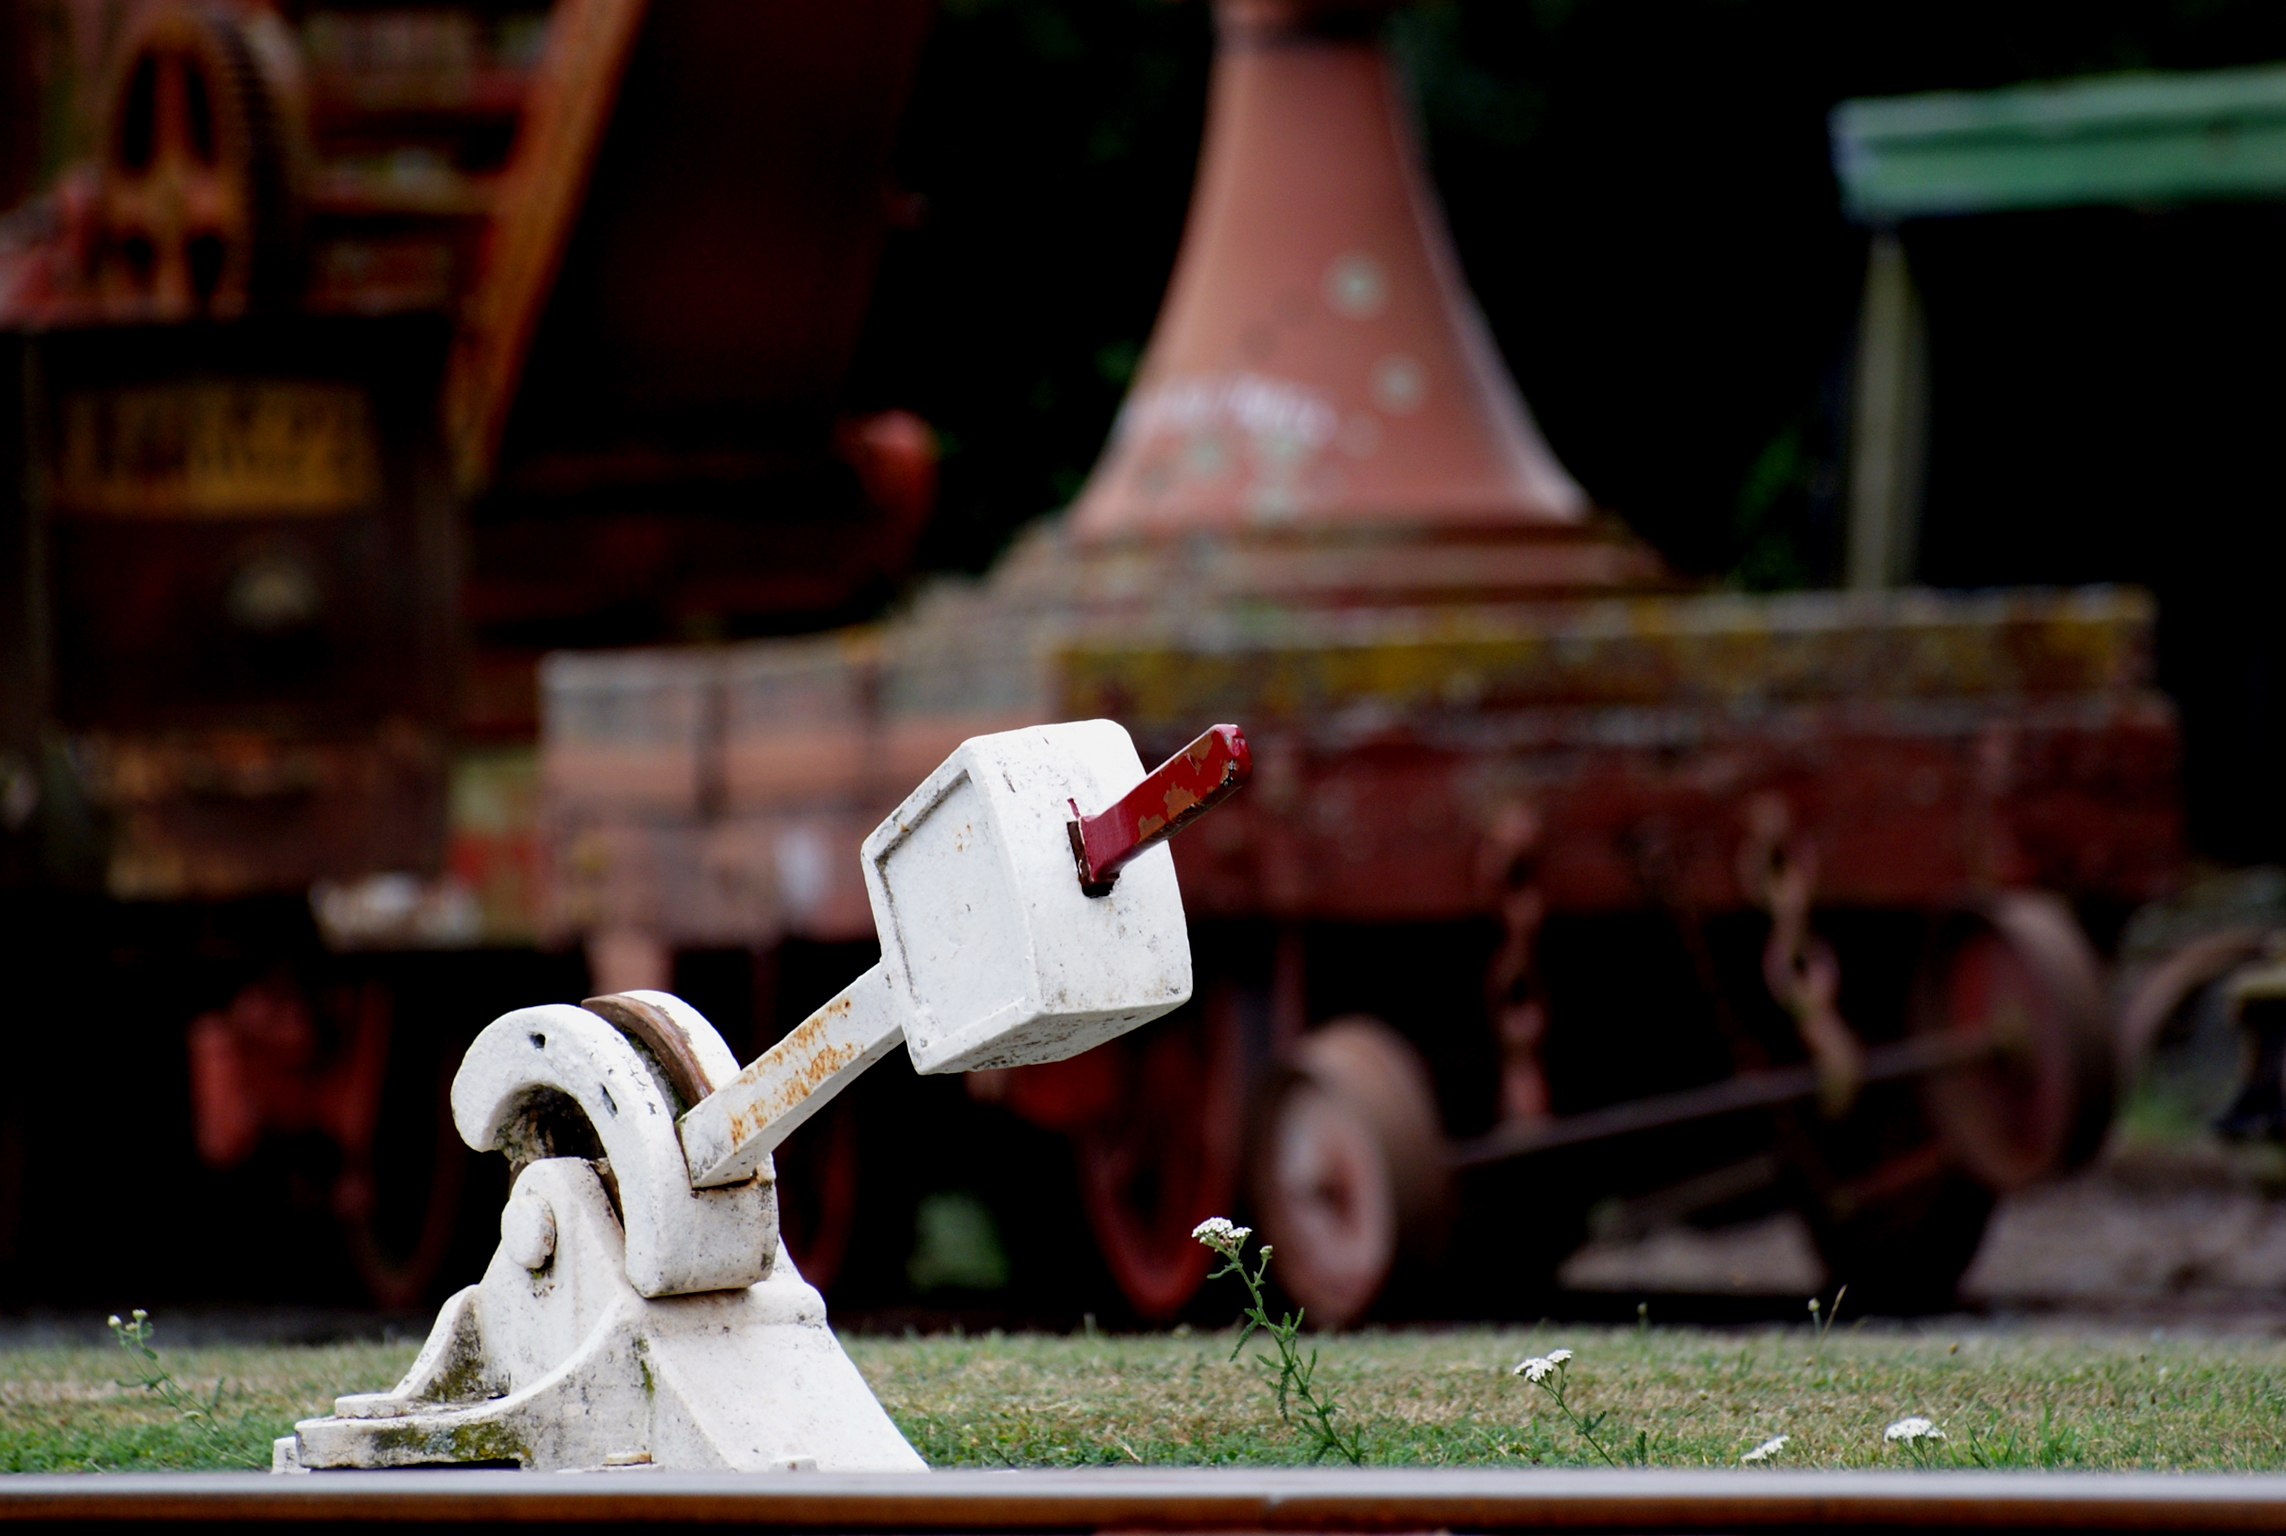
vintage, steam, red, color, publicdomain, temple, newzealand, trains, museums, railways, ashburton, oldrailways, coalfired, restored